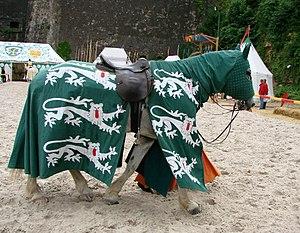
Le Festival médiéval de Sedan est une animation historique et festive, créée en 1996, associant des spectacles, de la musique, des défilés, des échoppes, du théâtre de rue, des démonstrations, des jeux, etc. Il se déroule à Sedan, le troisième week-end de mai.